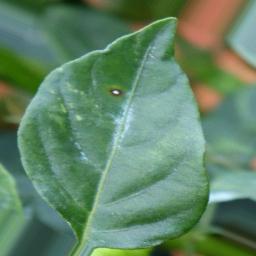
Label: cercospora